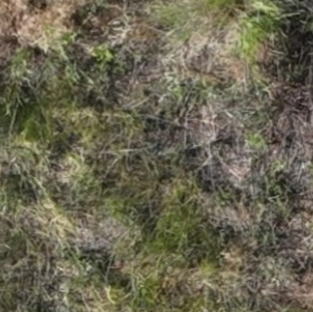
Month: july
Dye color: blue
Dye concentration: low